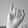
ASL letter: I